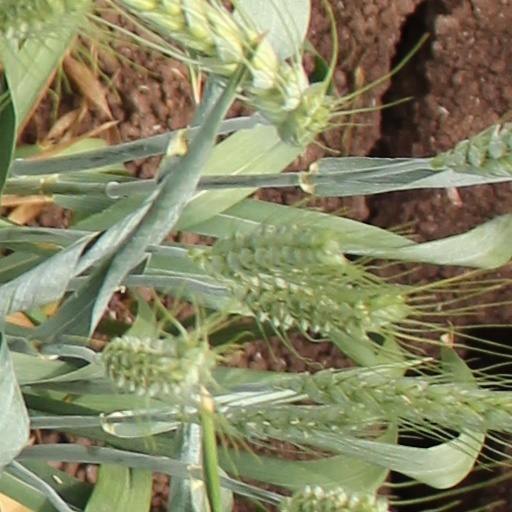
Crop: wheat